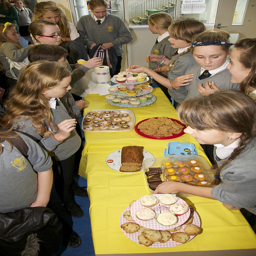
A group of people sitting around a table eating food.
A group of kids looking at a variety of desserts.
A group of girl scouts enjoying dessert foods.
Some school children are enjoying some refreshments at this table.
Several girls wearing uniforms and eating a collection of desserts..